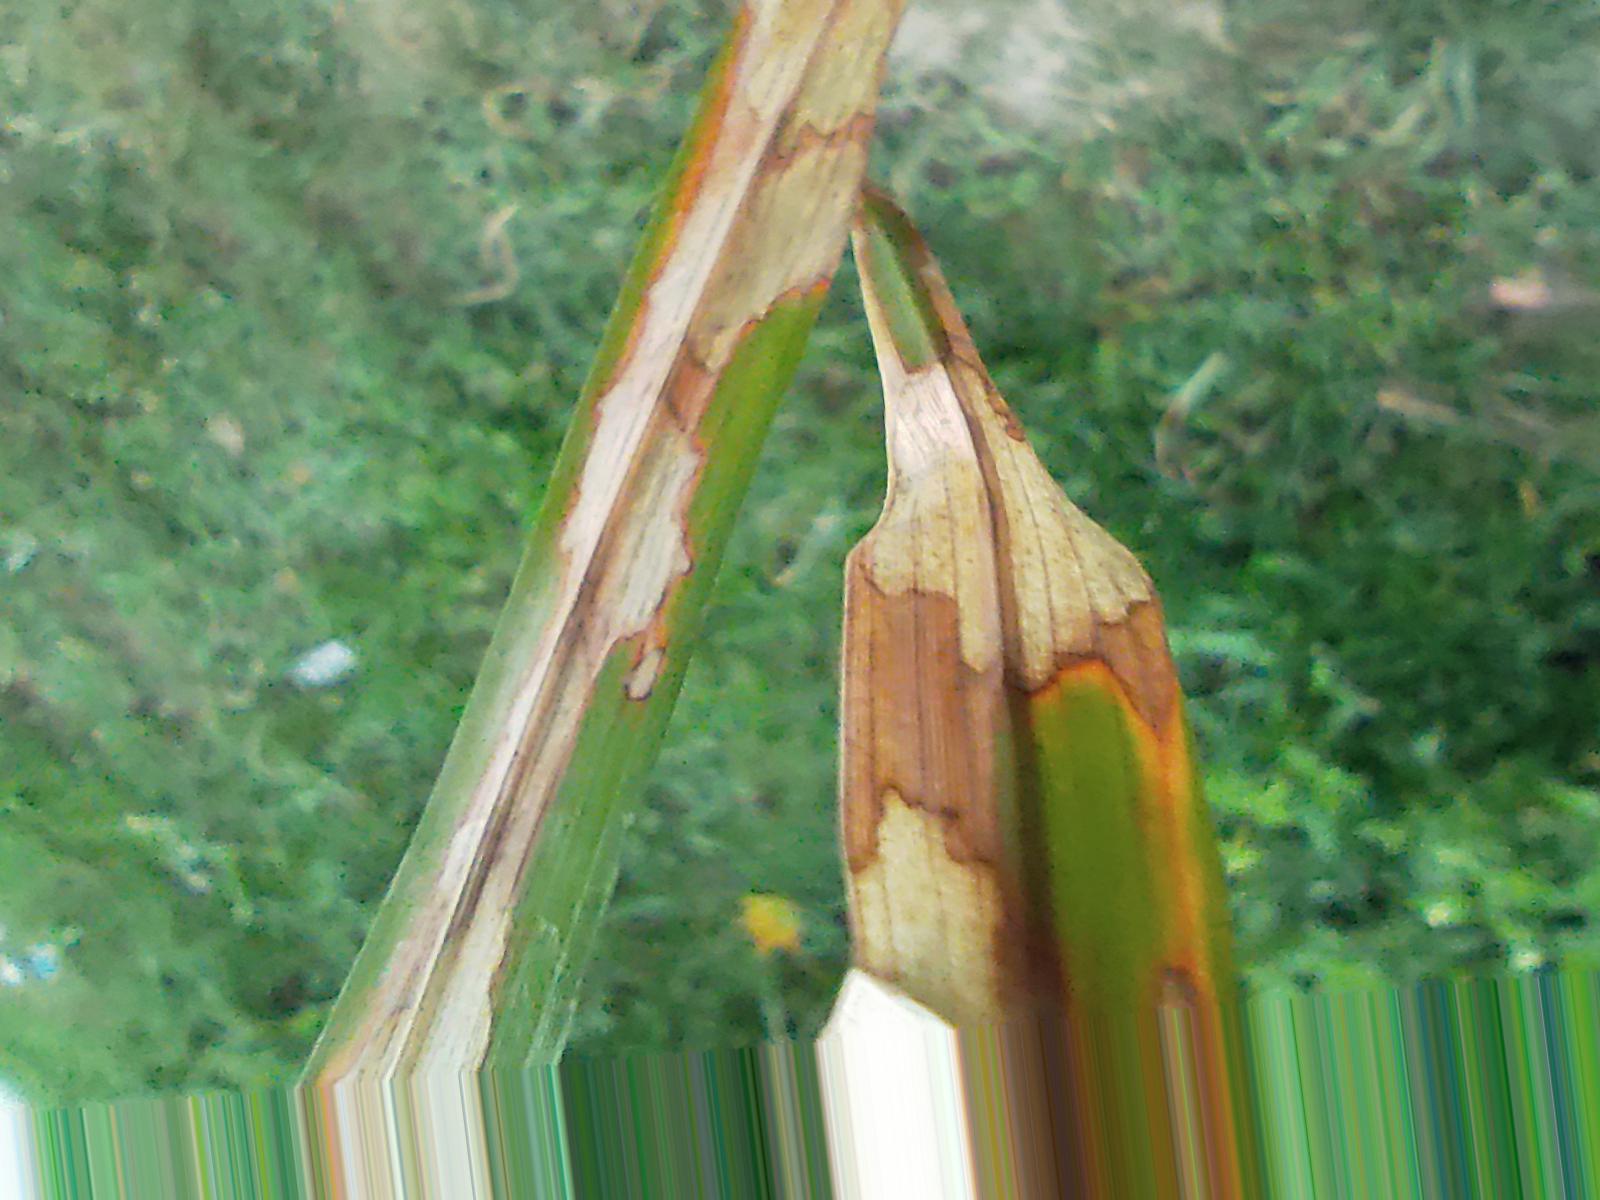
Nhãn: Bệnh Đốm Vằn ( Khô vằn ) ( Sheath Blight )